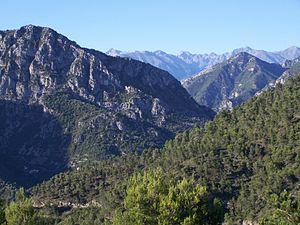
Levens est une commune française située dans le département des Alpes-Maritimes, en région Provence-Alpes-Côte d'Azur.